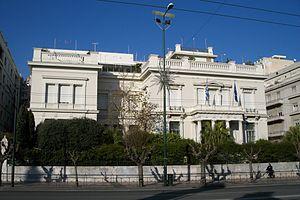
Le musée Benaki est un musée d'art et d'histoire de la Grèce fondé à Athènes par Antónis Benákis en 1930. Le Grec Angelos Delivorias le dirigea pendant quarante-et-un ans. Le Français Olivier Descotes lui succéda de janvier à octobre 2016.